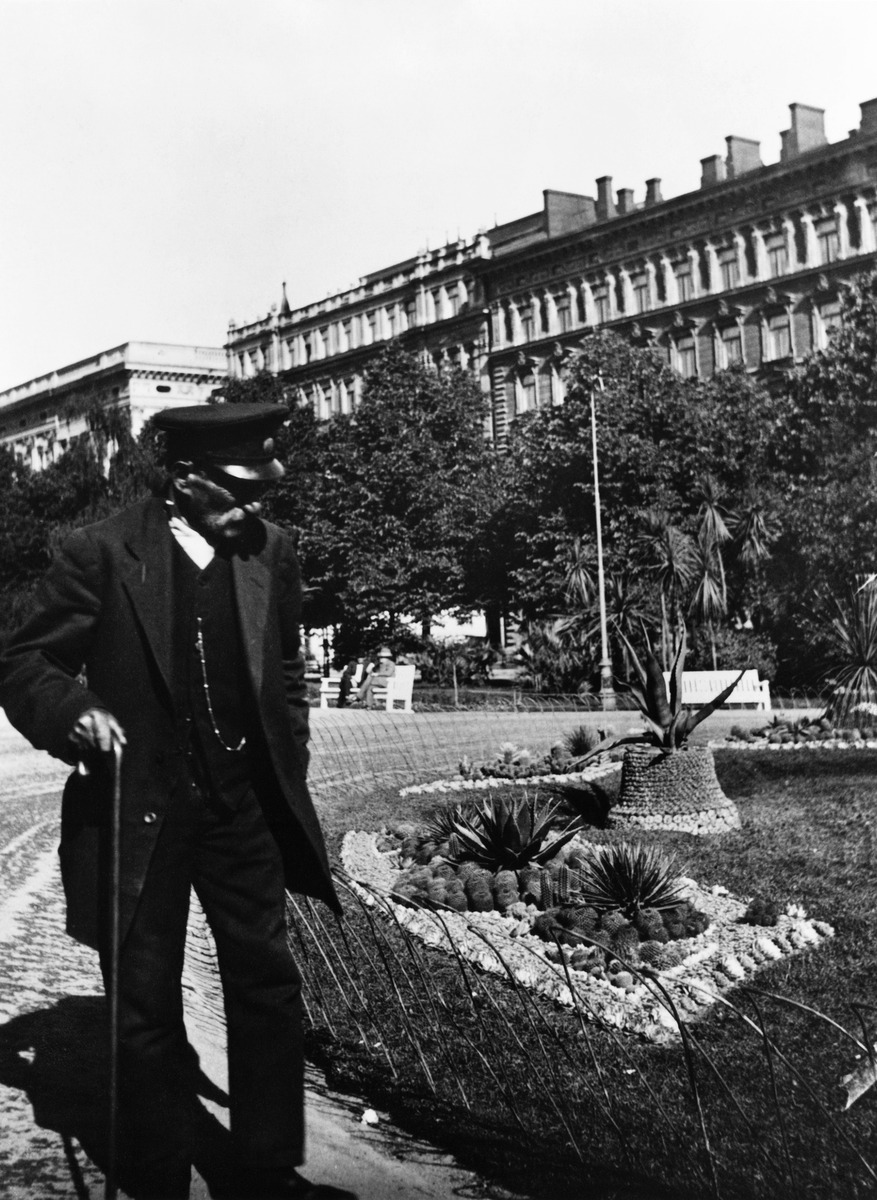
Puistovahti Pavel Andrejeff Hait (k
sisällön kuvaus: Puistovahti Pavel Andrejeff Hait (k. 1915) Runebergin esplanadilla mustavalkoinen
Ajankohta: kuvausaika 1908 n
Paikka: Suomi, Uusimaa, Helsinki, Kaartinkaupunki Helsinki, Runebergin esplanadi
Aiheet: Andrejeff, Hait Pavel, Helsingin kaupunki. Rakennusvirasto, puistot, ammatit, virkamiehet, vaatteet virkapuvut, miehet, venäläiset